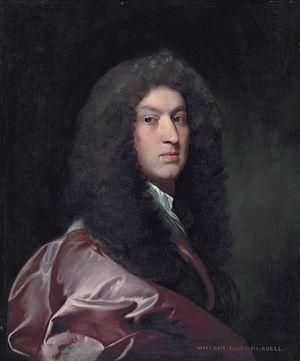
William Russell est un homme politique anglais du parti whig.